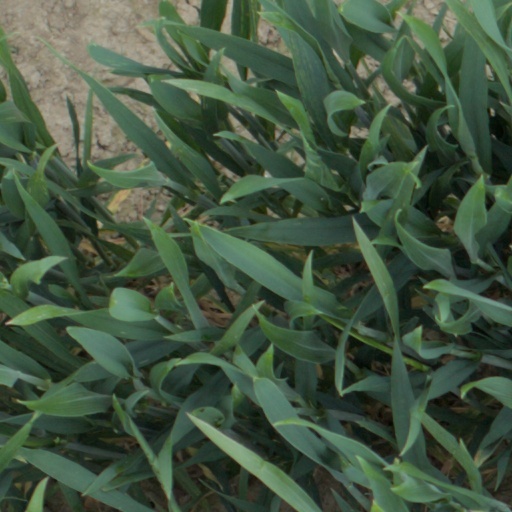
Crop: wheat